1906 Croatian parliamentary election

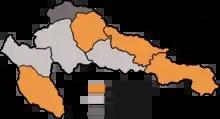
1906 election results based on the majority of seats in each County of the Kingdom of Croatia-Slavonia

Parliamentary elections were held in the Kingdom of Croatia-Slavonia on 3, 4 and 5 May 1906. 45,381 people were entitled to vote in the elections. The People's Party won 37 seats, the Croat-Serb Coalition 32 seats, and Starčević's Party of Rights (led by Josip Frank) won 19. On 30 April Nikola Tomašić, leader of the People's Party, renounced his candidature and left politics for a short time.